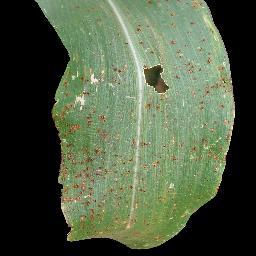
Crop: corn
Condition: (maize)_common_rust